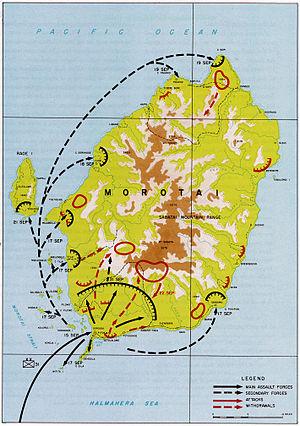
La bataille de Morotai est une bataille de la phase finale de la campagne de Nouvelle-Guinée pendant la guerre du Pacifique qui s'est déroulée du 15 septembre au 4 octobre 1944. Le commandement américain a décidé d'engager la capture de Morotai et de ses 9 pistes de décollage construites par les Japonais, afin d'y établir une base aérienne et logistique pour soutenir les futures opérations allées aux Philippines et à Bornéo, mais aussi de considérablement gêner les opérations aériennes nippones dans la région.